Karin Knapp

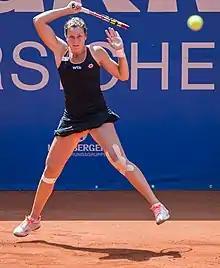
Knapp at the 2014 Nürnberger Versicherungscup

Knapp began the season at the ASB Classic. Seeded eighth, she was defeated in the first round by Julia Görges. At the Hobart International, Knapp lost in the first round to qualifier Estrella Cabeza Candela. Ranked 44 at the Australian Open, she beat Paula Ormaechea in the first round. In the second round, she faced third seed Maria Sharapova. Knapp took Sharapova to three sets, but she ended up losing the three hour and 28 minute match.